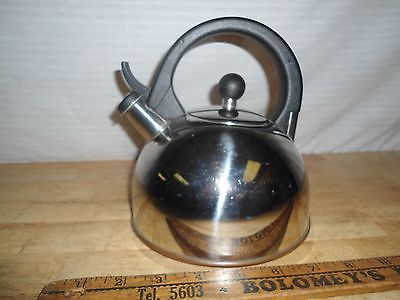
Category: kettle